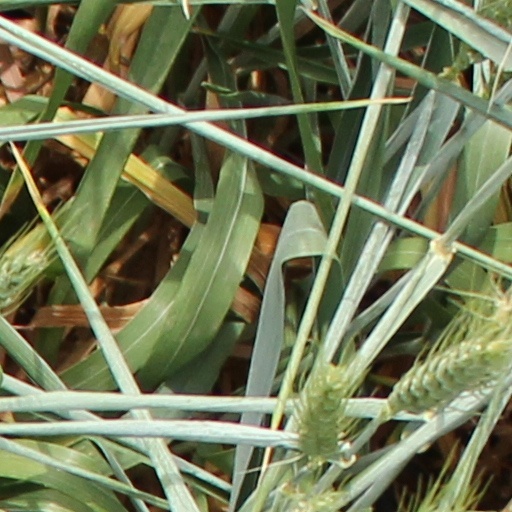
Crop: wheat